Yorkshire Building Society

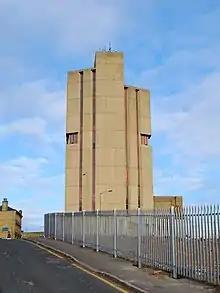
High Point in November 2007

In 1864, the Huddersfield Equitable Permanent Benefit Building Society was founded in Huddersfield, and expansion through a series of agreed mergers, predominantly with the "Bradford Permanent Building Society" in 1975, has seen it evolve into the national building society that it is today. The current name came into use in 1982, following the merger of the "Huddersfield & Bradford Building Society" and the "West Yorkshire Building Society". Yorkshire Building Society also has a mortgage subsidiary company, Accord. In August 2011 it announced that it was closing its offshore subsidiary, Yorkshire Guernsey.